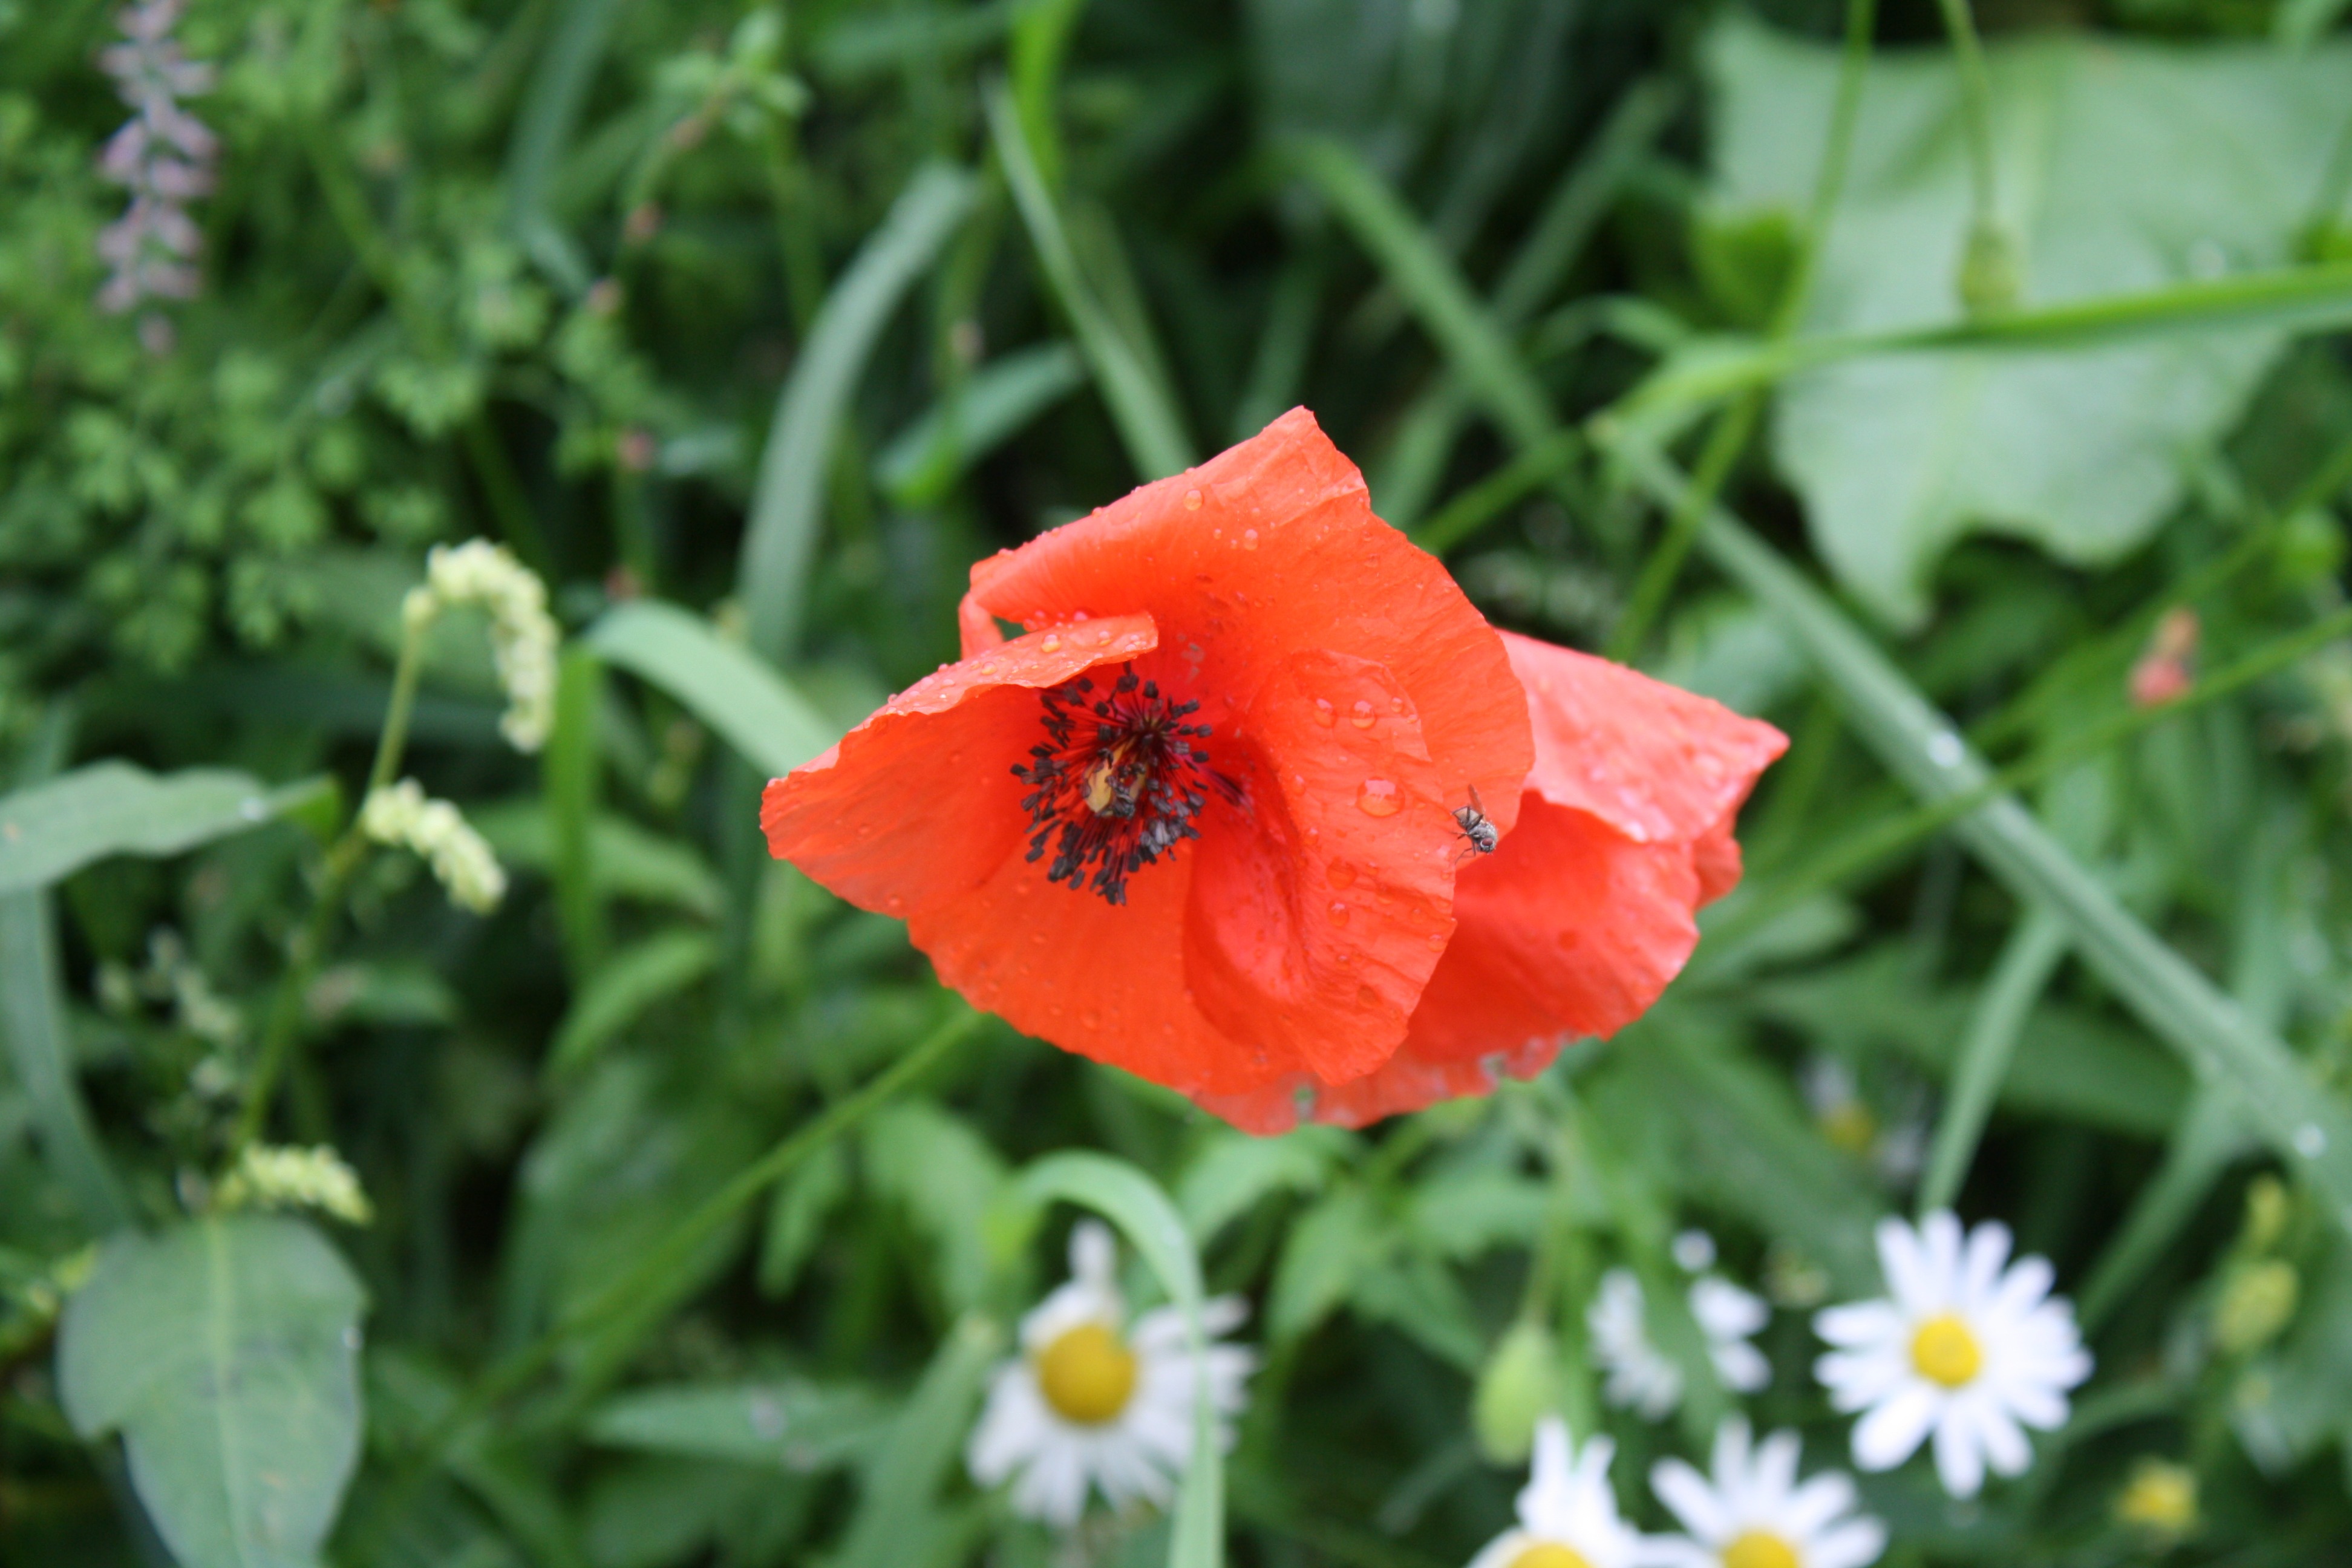
nature, blossom, plant, field, meadow, flower, petal, bloom, red, botany, flora, wildflower, wildflowers, poppy, macro photography, flowering plant, mohngewaechs, annual plant, land plant, poppy family